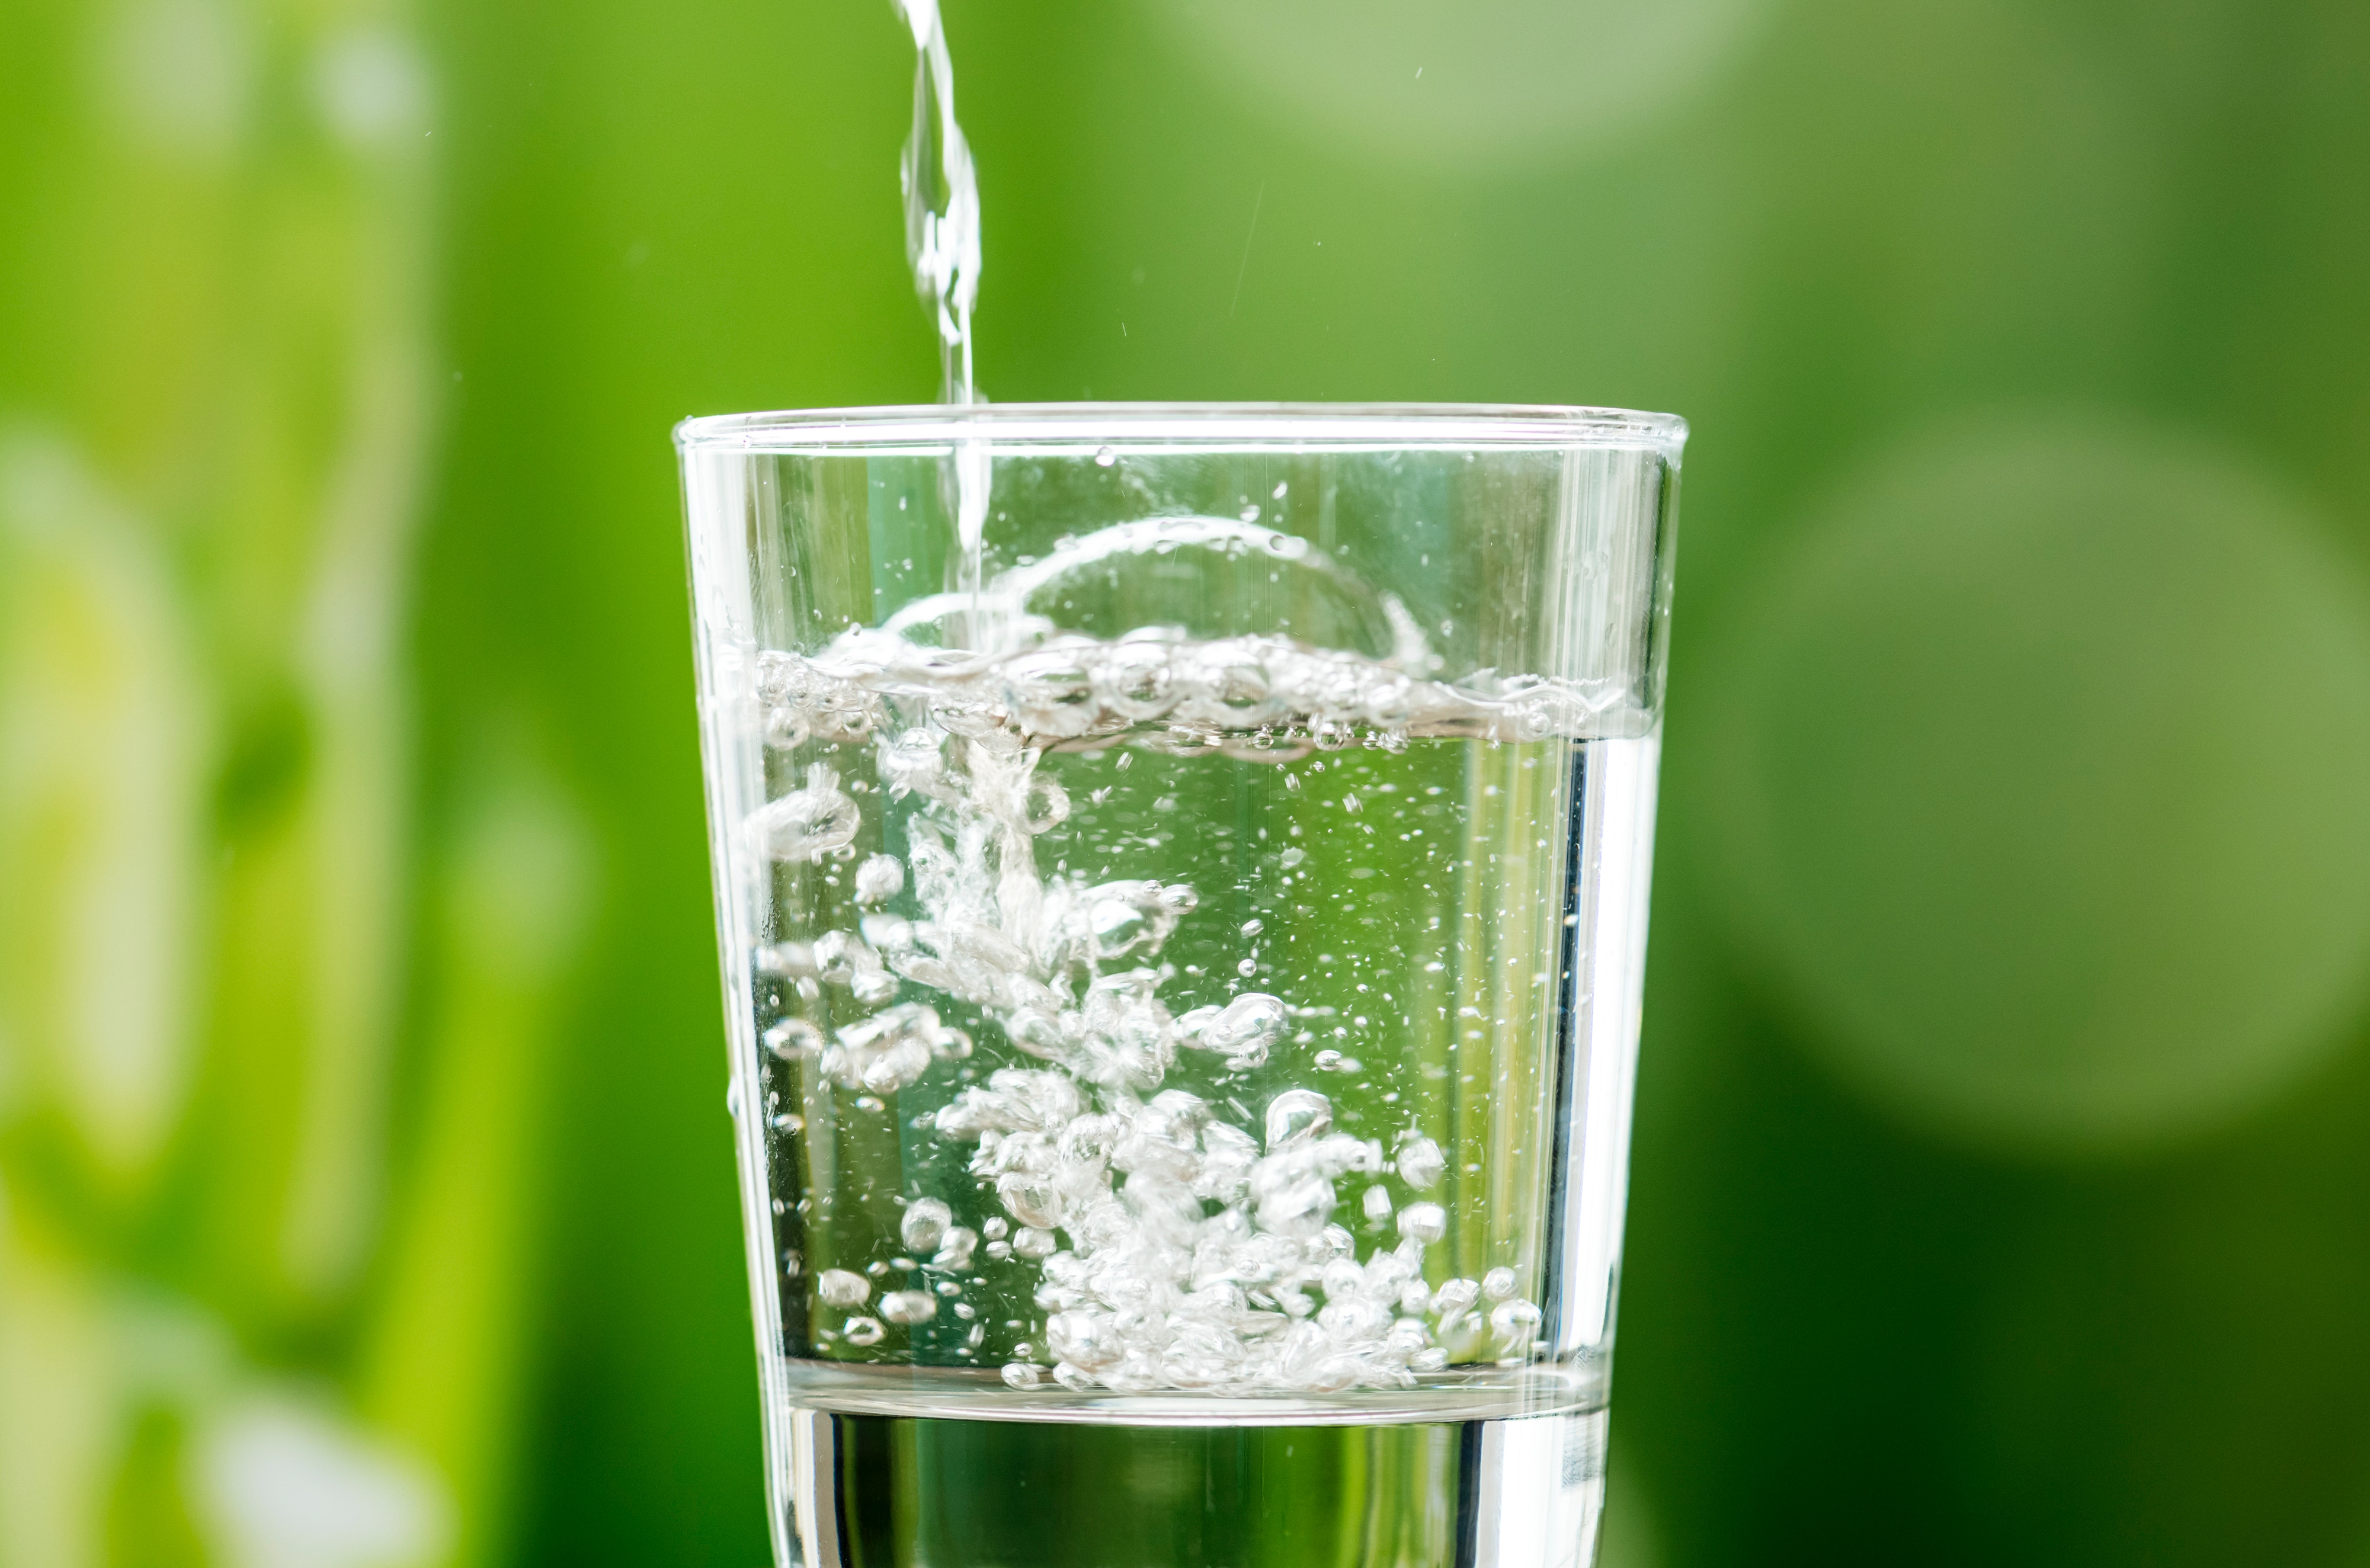
water, drink, mint julep, grass family, liquid, gin and tonic, drinking water, glass